David Hornik

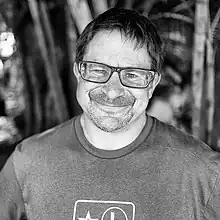
Hornik in 2014

David Martin Hornik is an American venture capitalist, lawyer, educator, art collector, and philanthropist. He is a founding partner at Lobby Capital, a Silicon Valley–based firm. Prior to founding Lobby Capital, Hornik was a general partner at August Capital for 20 years.